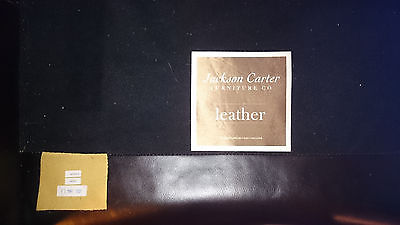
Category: chair